Great North Road, Gibraltar

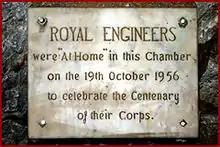
The 1956 plaque commemorating the Royal Engineers centenary dinner at the tunnel

In 1956 a dinner was served within one of the Great North Road's large side chambers to celebrate the centenary of the formation of the Royal Engineers. It was an apt celebration as the Royal Engineers can trace their history back to the Soldier Artificer Company which was formed on the Rock to dig Gibraltar’s first tunnels during its Great Siege.